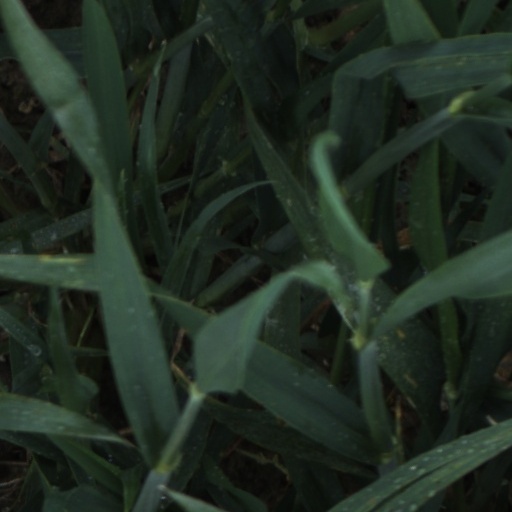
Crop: wheat